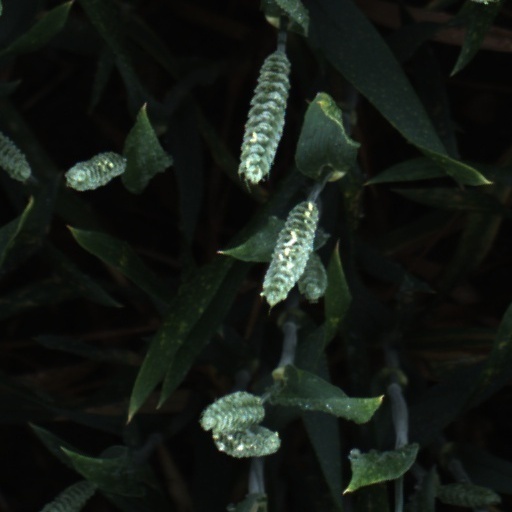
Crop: wheat